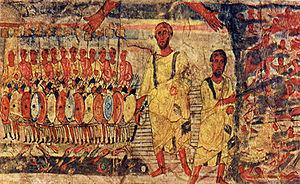
Adica est le nom du pharaon de l'Exode mentionné dans le Livre du Juste, un apocryphe dont le plus ancien manuscrit remonte au XVIᵉ siècle, rédigé dans le milieu juif napolitain. Selon la version qu'il propose, le passage de la mer Rouge par les Hébreux s'est déroulé durant la 4ᵉ année de règne du pharaon Adica. Les eaux se refermant sur l'armée égyptienne, Adica est proche de la noyade mais Dieu envoie l'archange Gabriel pour le tirer des eaux.
La synagogue de Doura Europos est un édifice de culte juif situé dans la ville hellénistique et romaine de Doura Europos dans la province de Syrie. C'est l'un des monuments les plus importants pour l'étude de l'art juif dans l'Antiquité, témoin du judaïsme synagogal.
Shevi'i shel Pessa'h est une fête biblique clôturant la fête de la pâque juive.
Un cantique est un chant donné à la louange d'un sentiment religieux. Son nom provient du latin canticum qui signifie chant ecclésiastique, à savoir chant biblique. Le terme recouvre donc tous les chants dans la bible, à l'exception des psaumes qui y forment un livre à eux seuls. Aussi le cantique se distingue-t-il notamment de l'hymne ayant la même fonction, mais qui est un texte non biblique, et composé plus récemment.